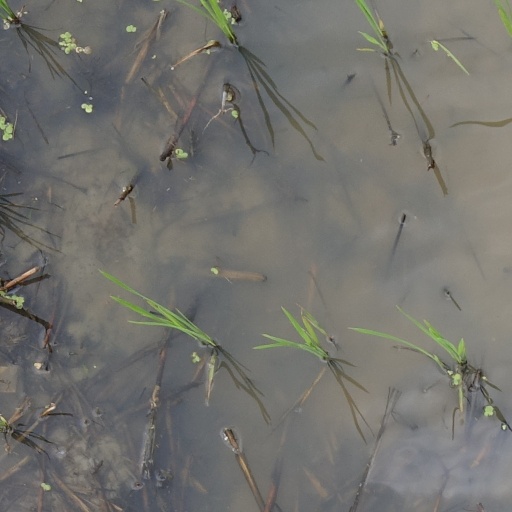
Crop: rice